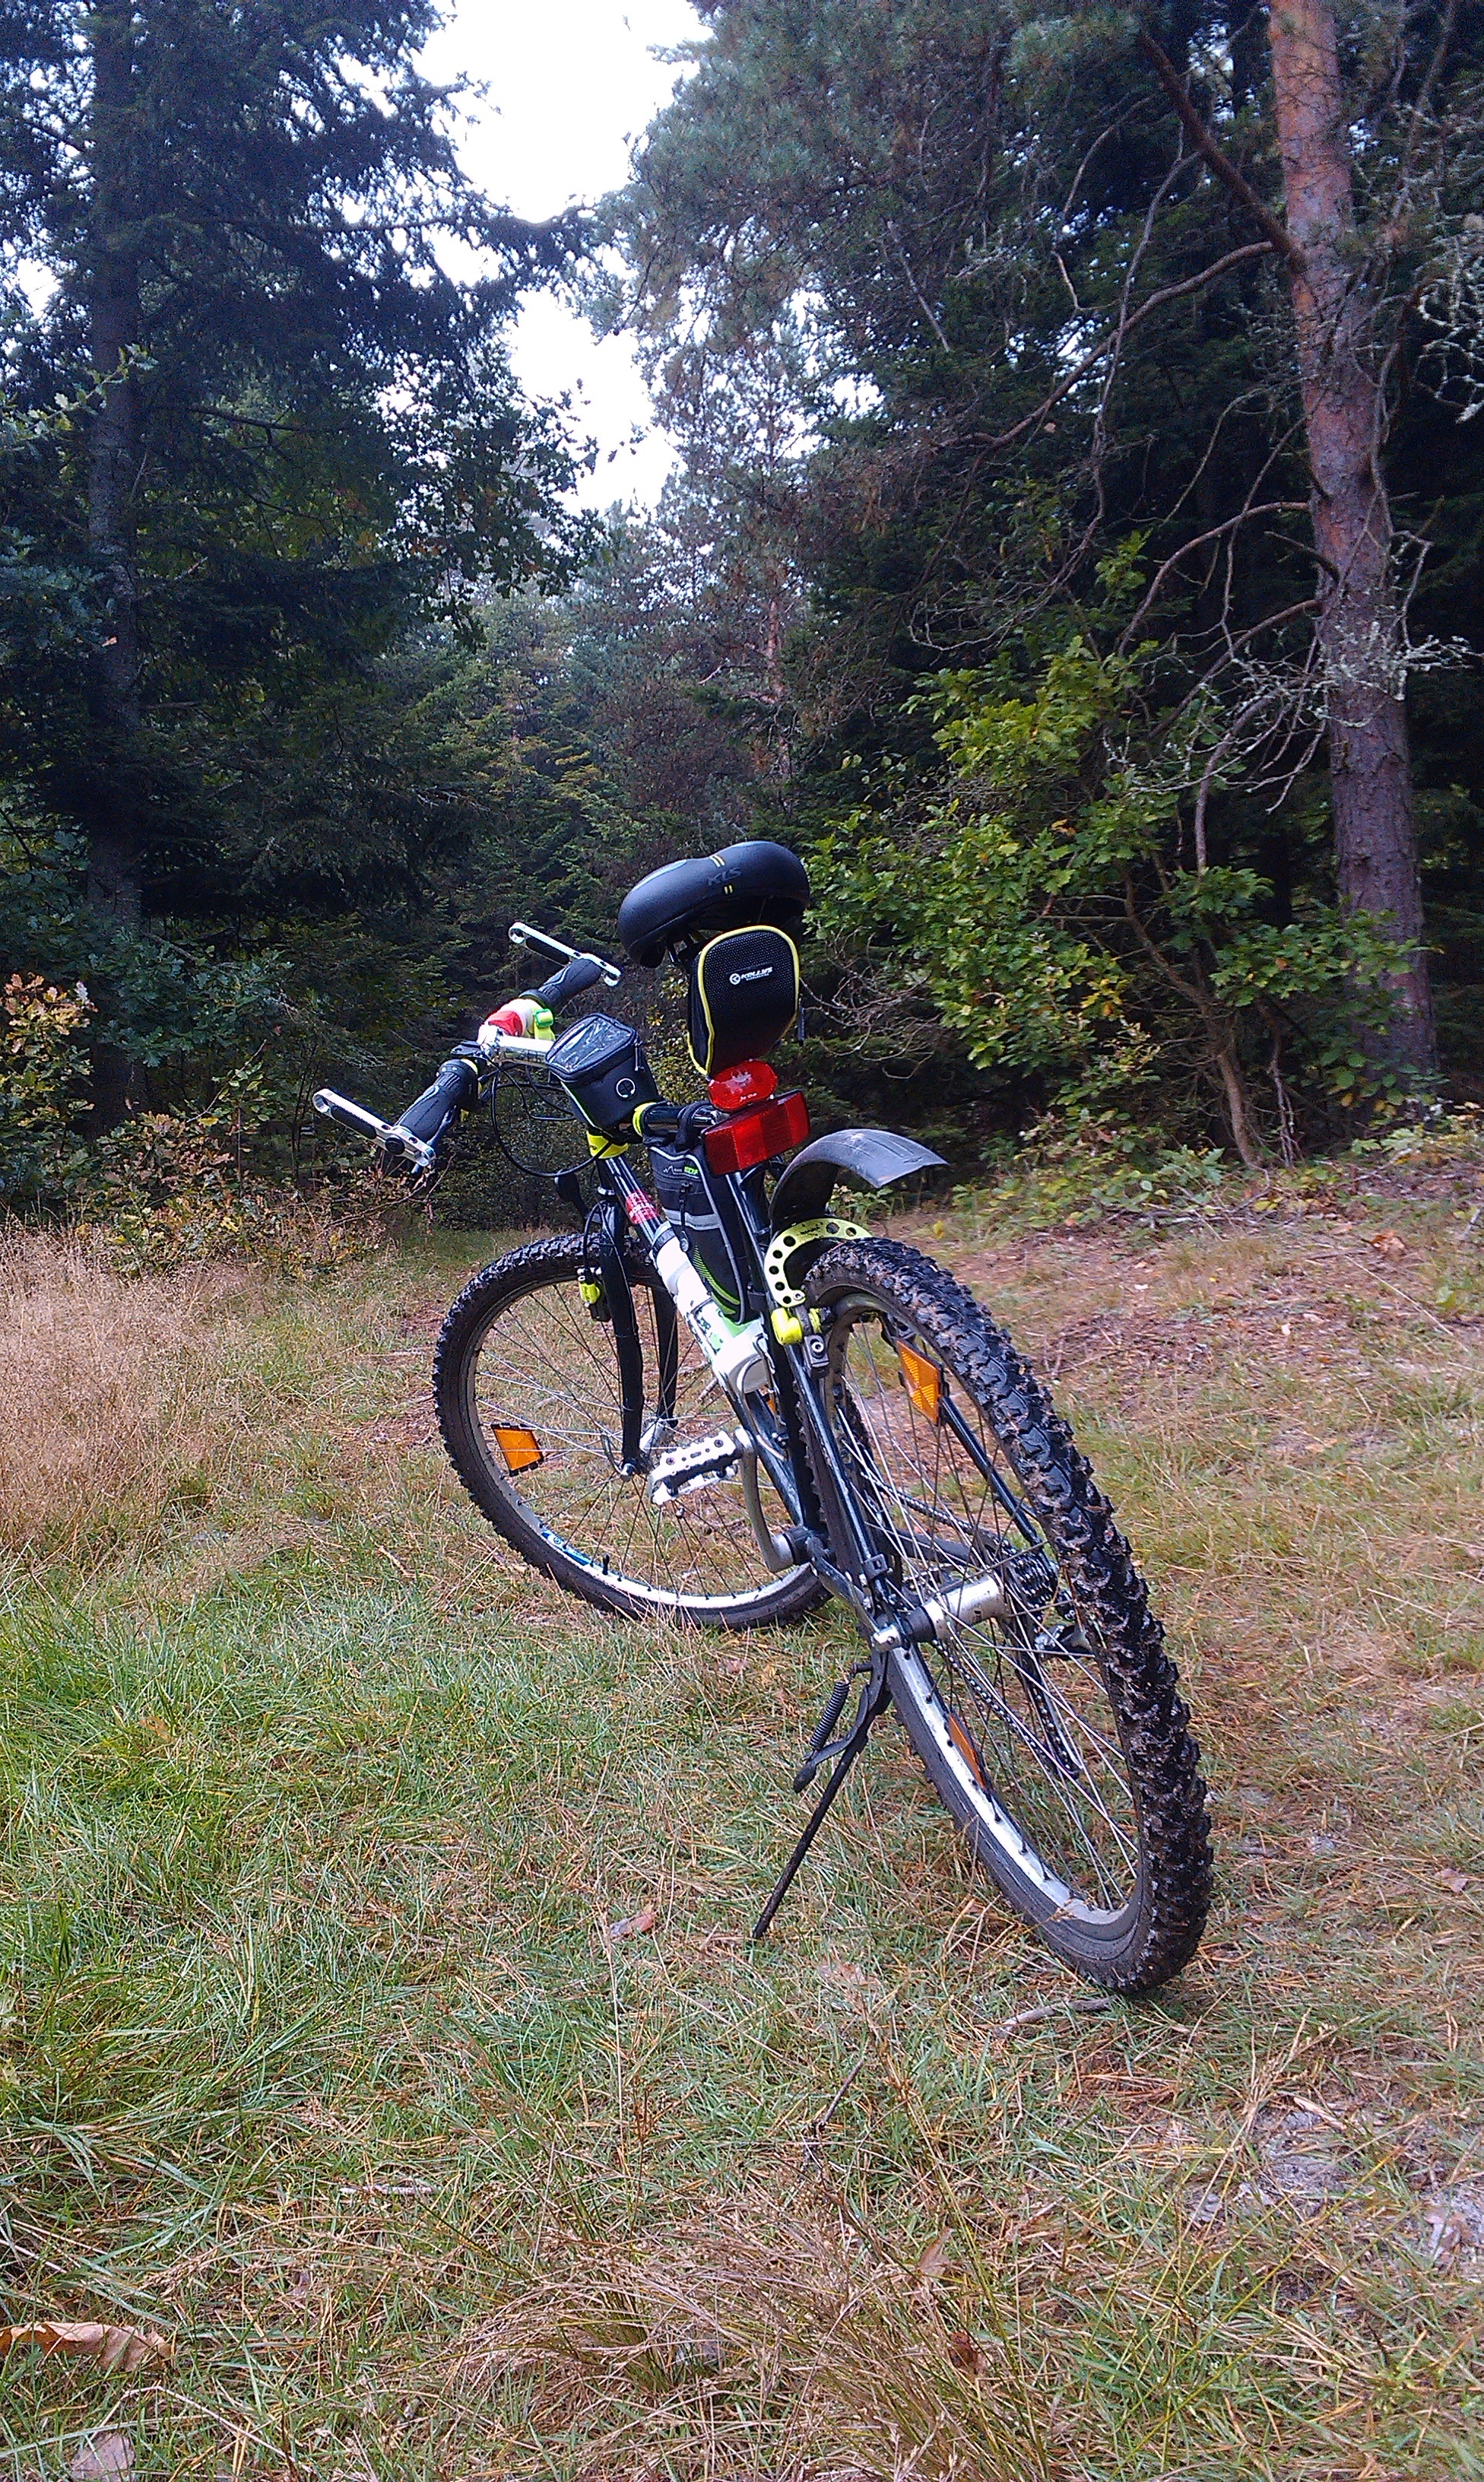
landscape, tree, nature, forest, grass, trail, meadow, morning, bicycle, bike, foliage, green, vehicle, holiday, soil, extreme sport, sports equipment, mountain bike, cycling, sports, holidays, vegetation, poland, way, freeride, mountain biking, land vehicle, cycle sport, cyclo cross bicycle, cyclo cross, bicycle racing, downhill mountain biking, road bicycle, mountain bike racing, cross country cycling